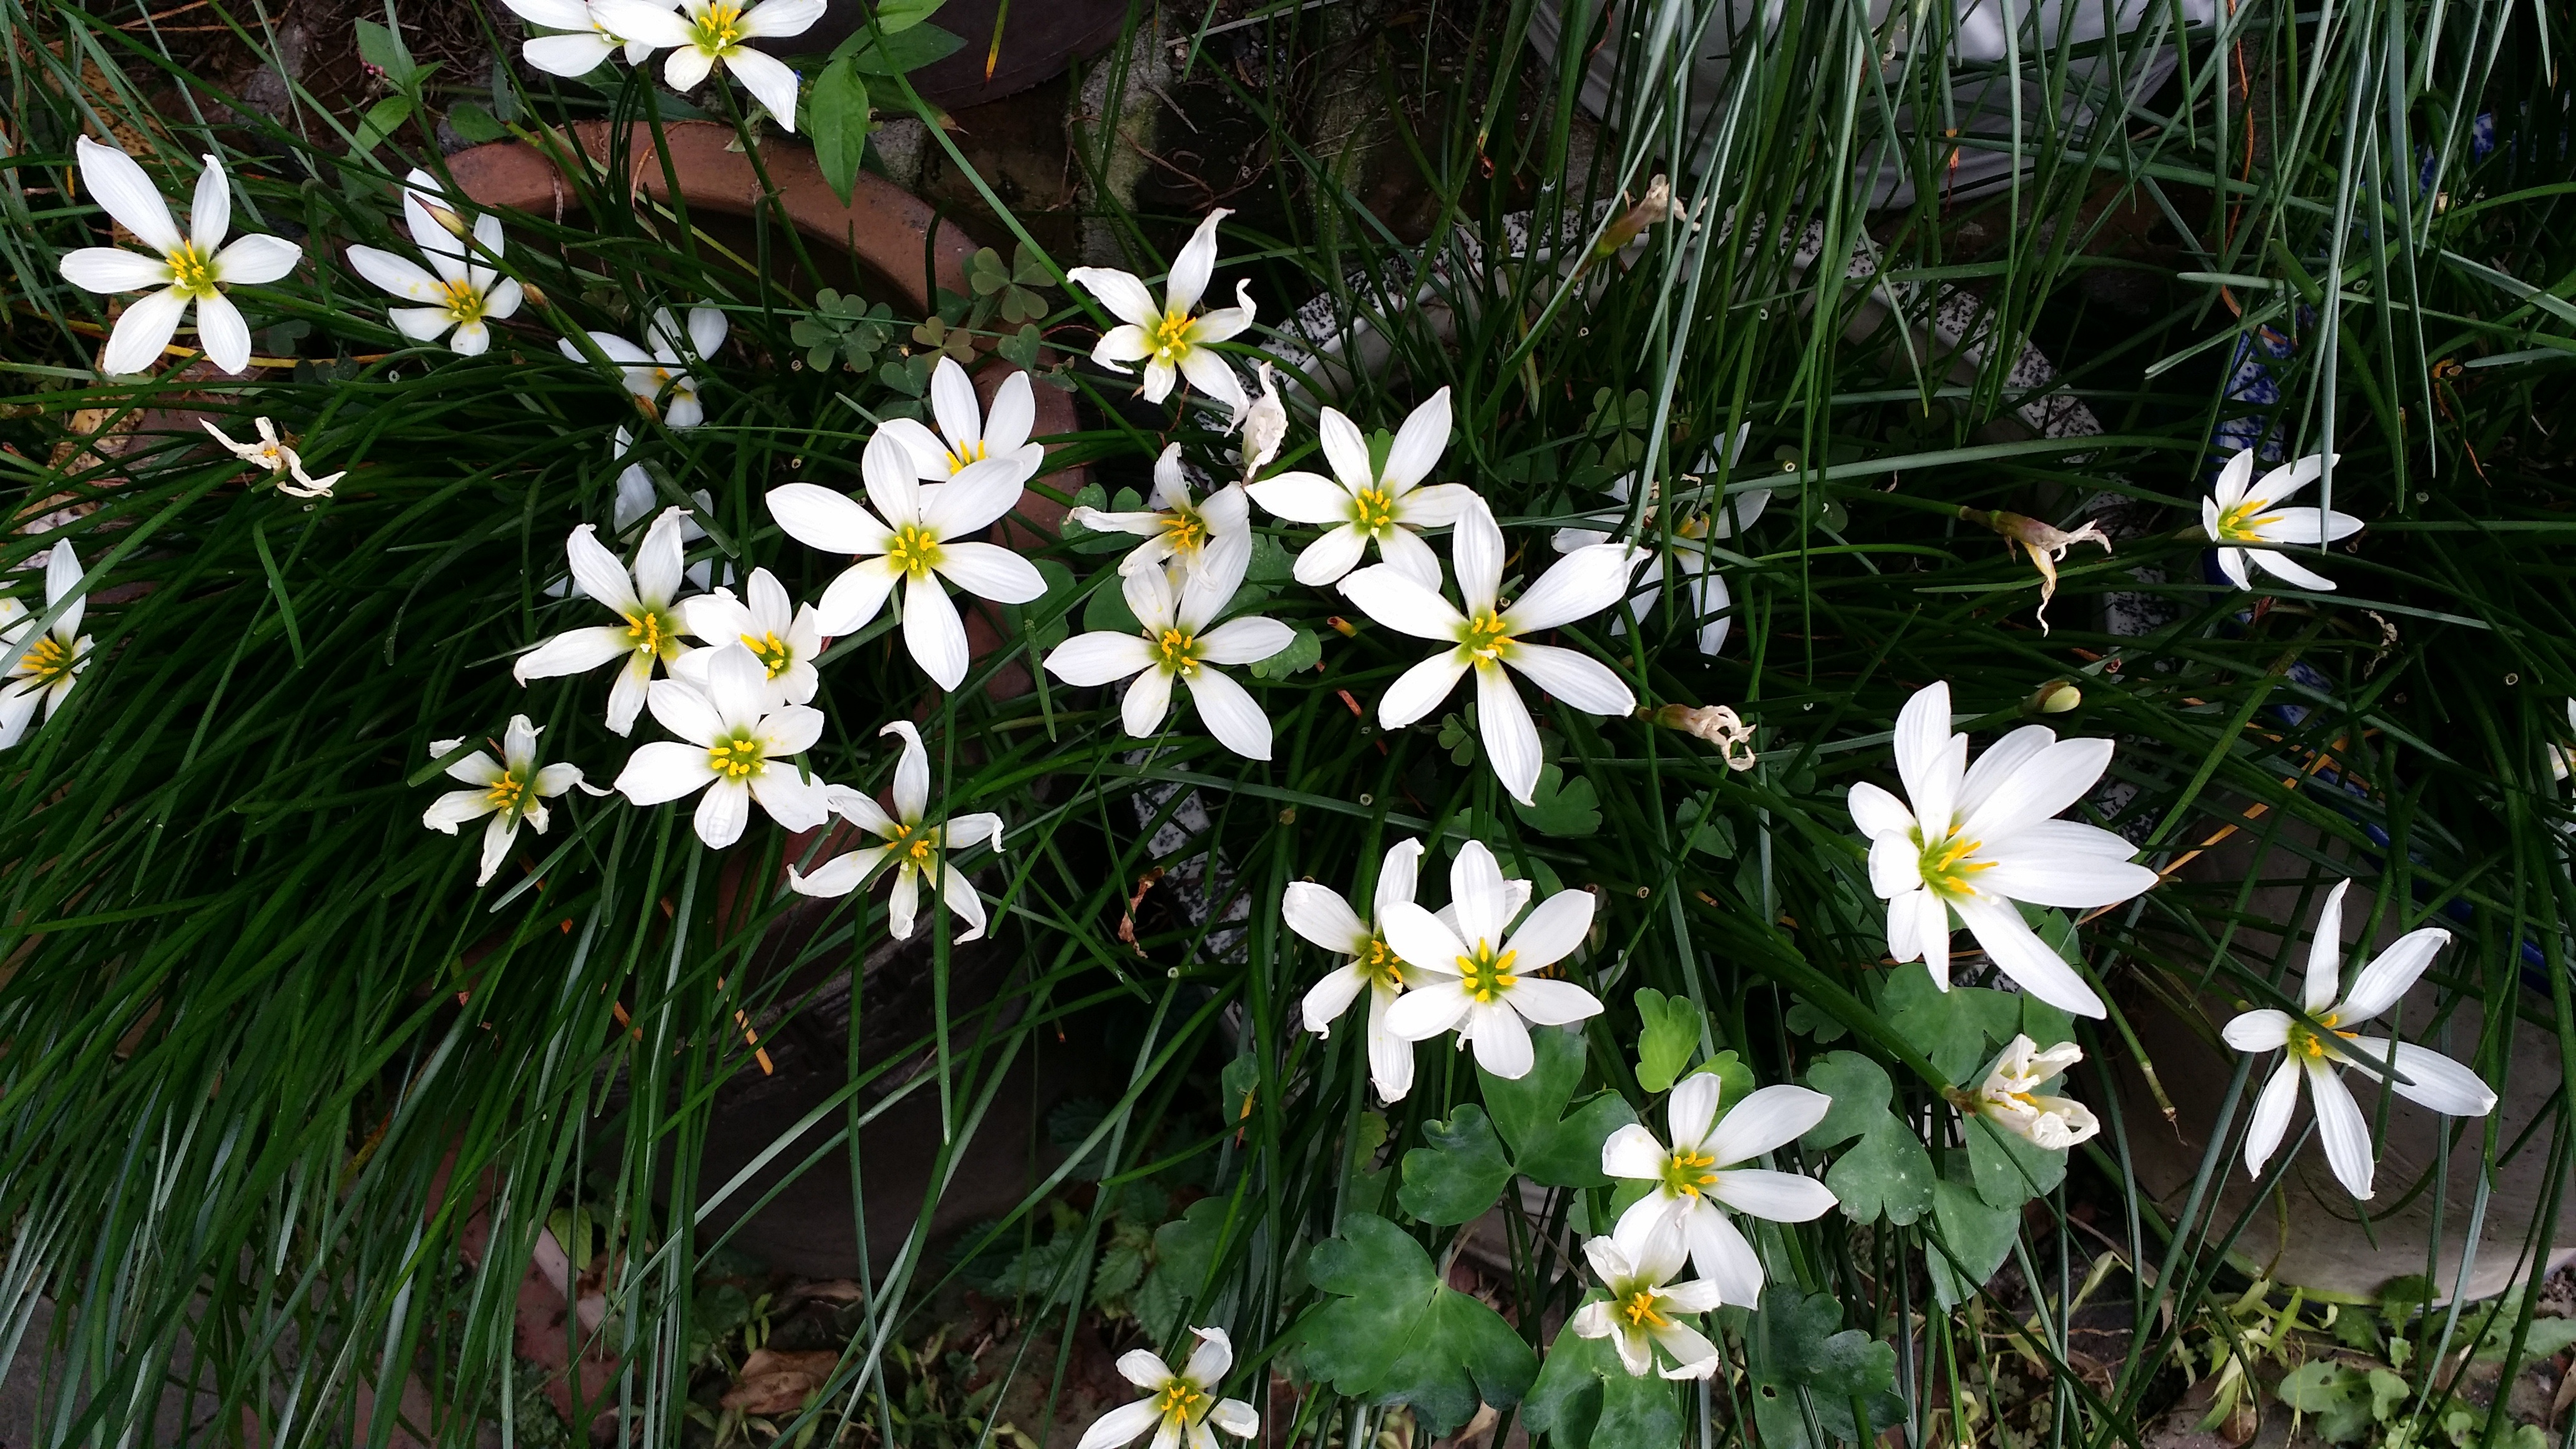
plant, meadow, flower, love, botany, flora, wildflower, flowers, narcissus, summer flowers, tabitha, flowering plant, flower gardens, oxeye daisy, land plant, chamaemelum nobile, seoyangnan